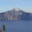
Label: mountain